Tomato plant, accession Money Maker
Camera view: tilt-top (135 deg); turntable rotation: 300 degrees
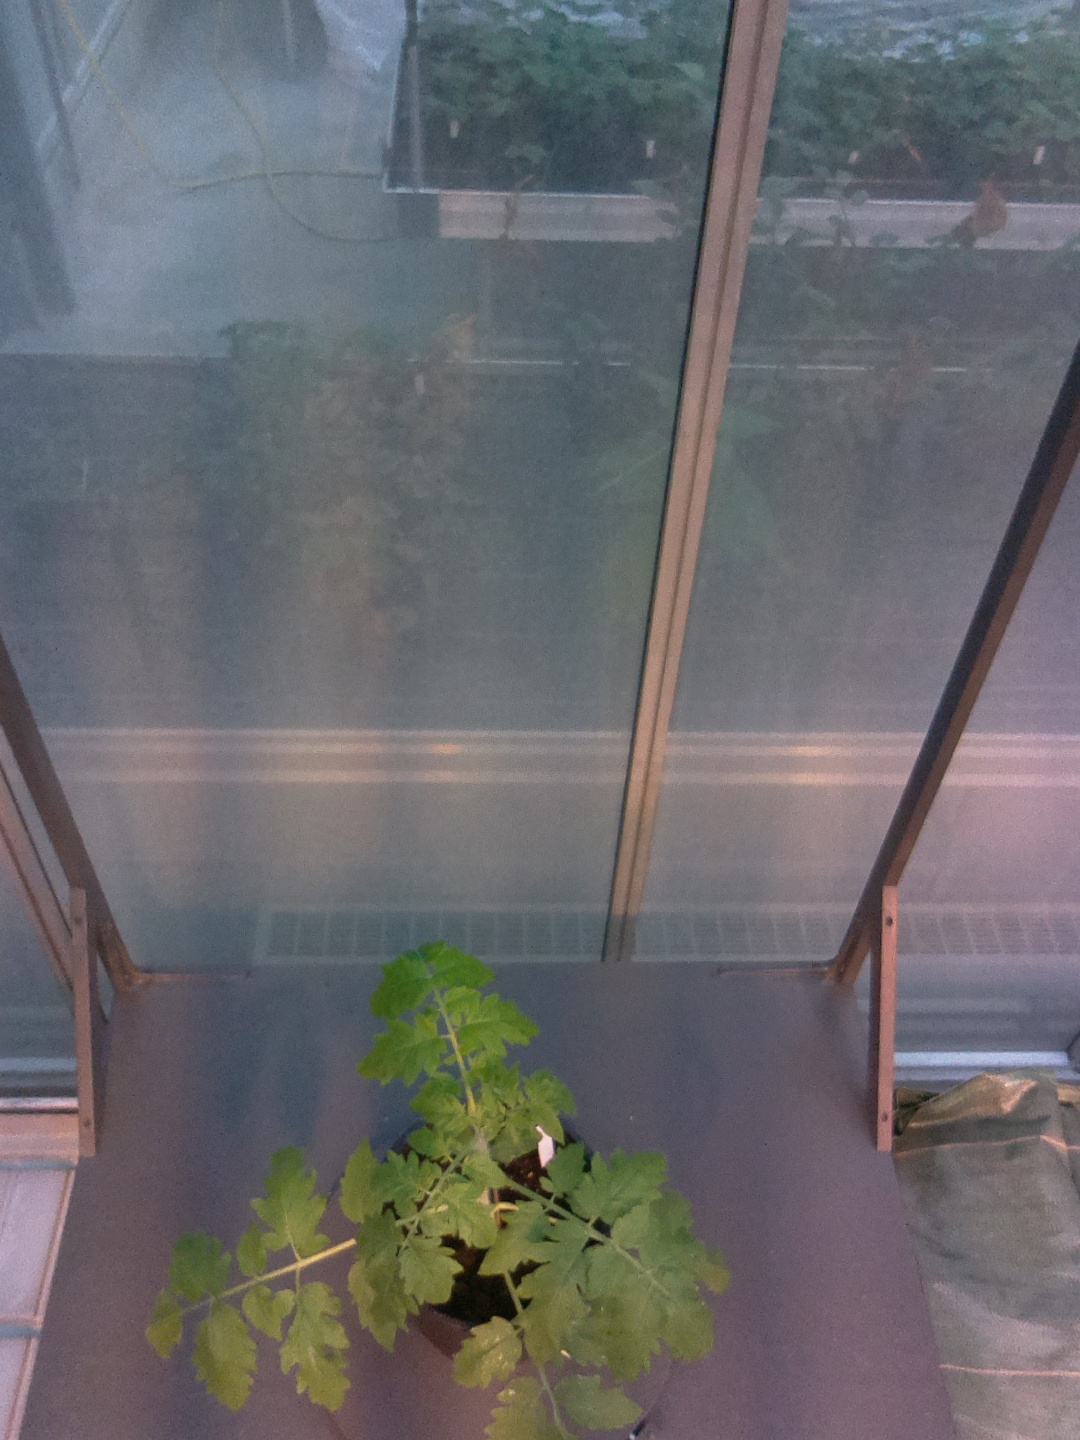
BBCH growth stage 13: 6 of true leaves visible